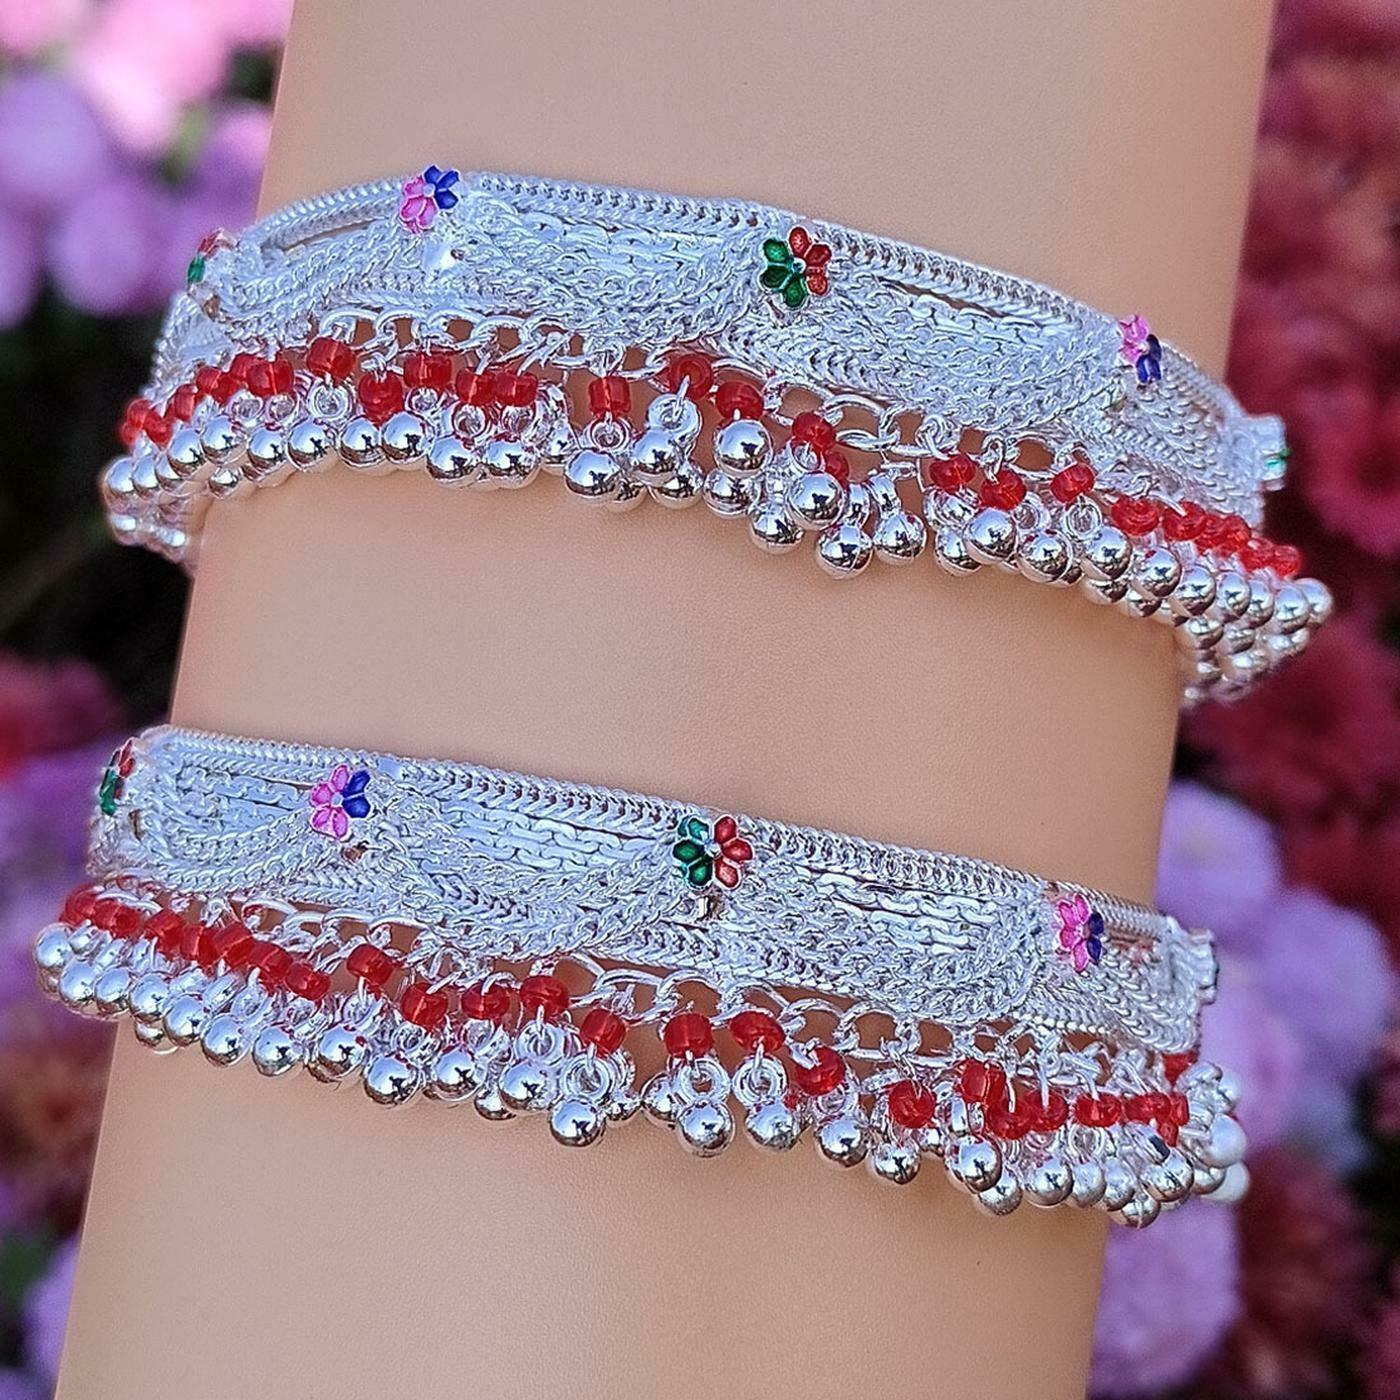
BR Ornaments Premium Wonderful Silver Plated Payal Anklet For Girls & Women Alloy Anklet (Pack of 2)
Type: Anklet
Brand: BR Ornaments
Price: Rs. 369
 This piece is dainty and delicate bracelet, but will make you feel so sexy when you wear this anklet! effortless, yet adds lots of sparkles and perfect for foot everyday. makes the perfect gift for self or someone awesome.